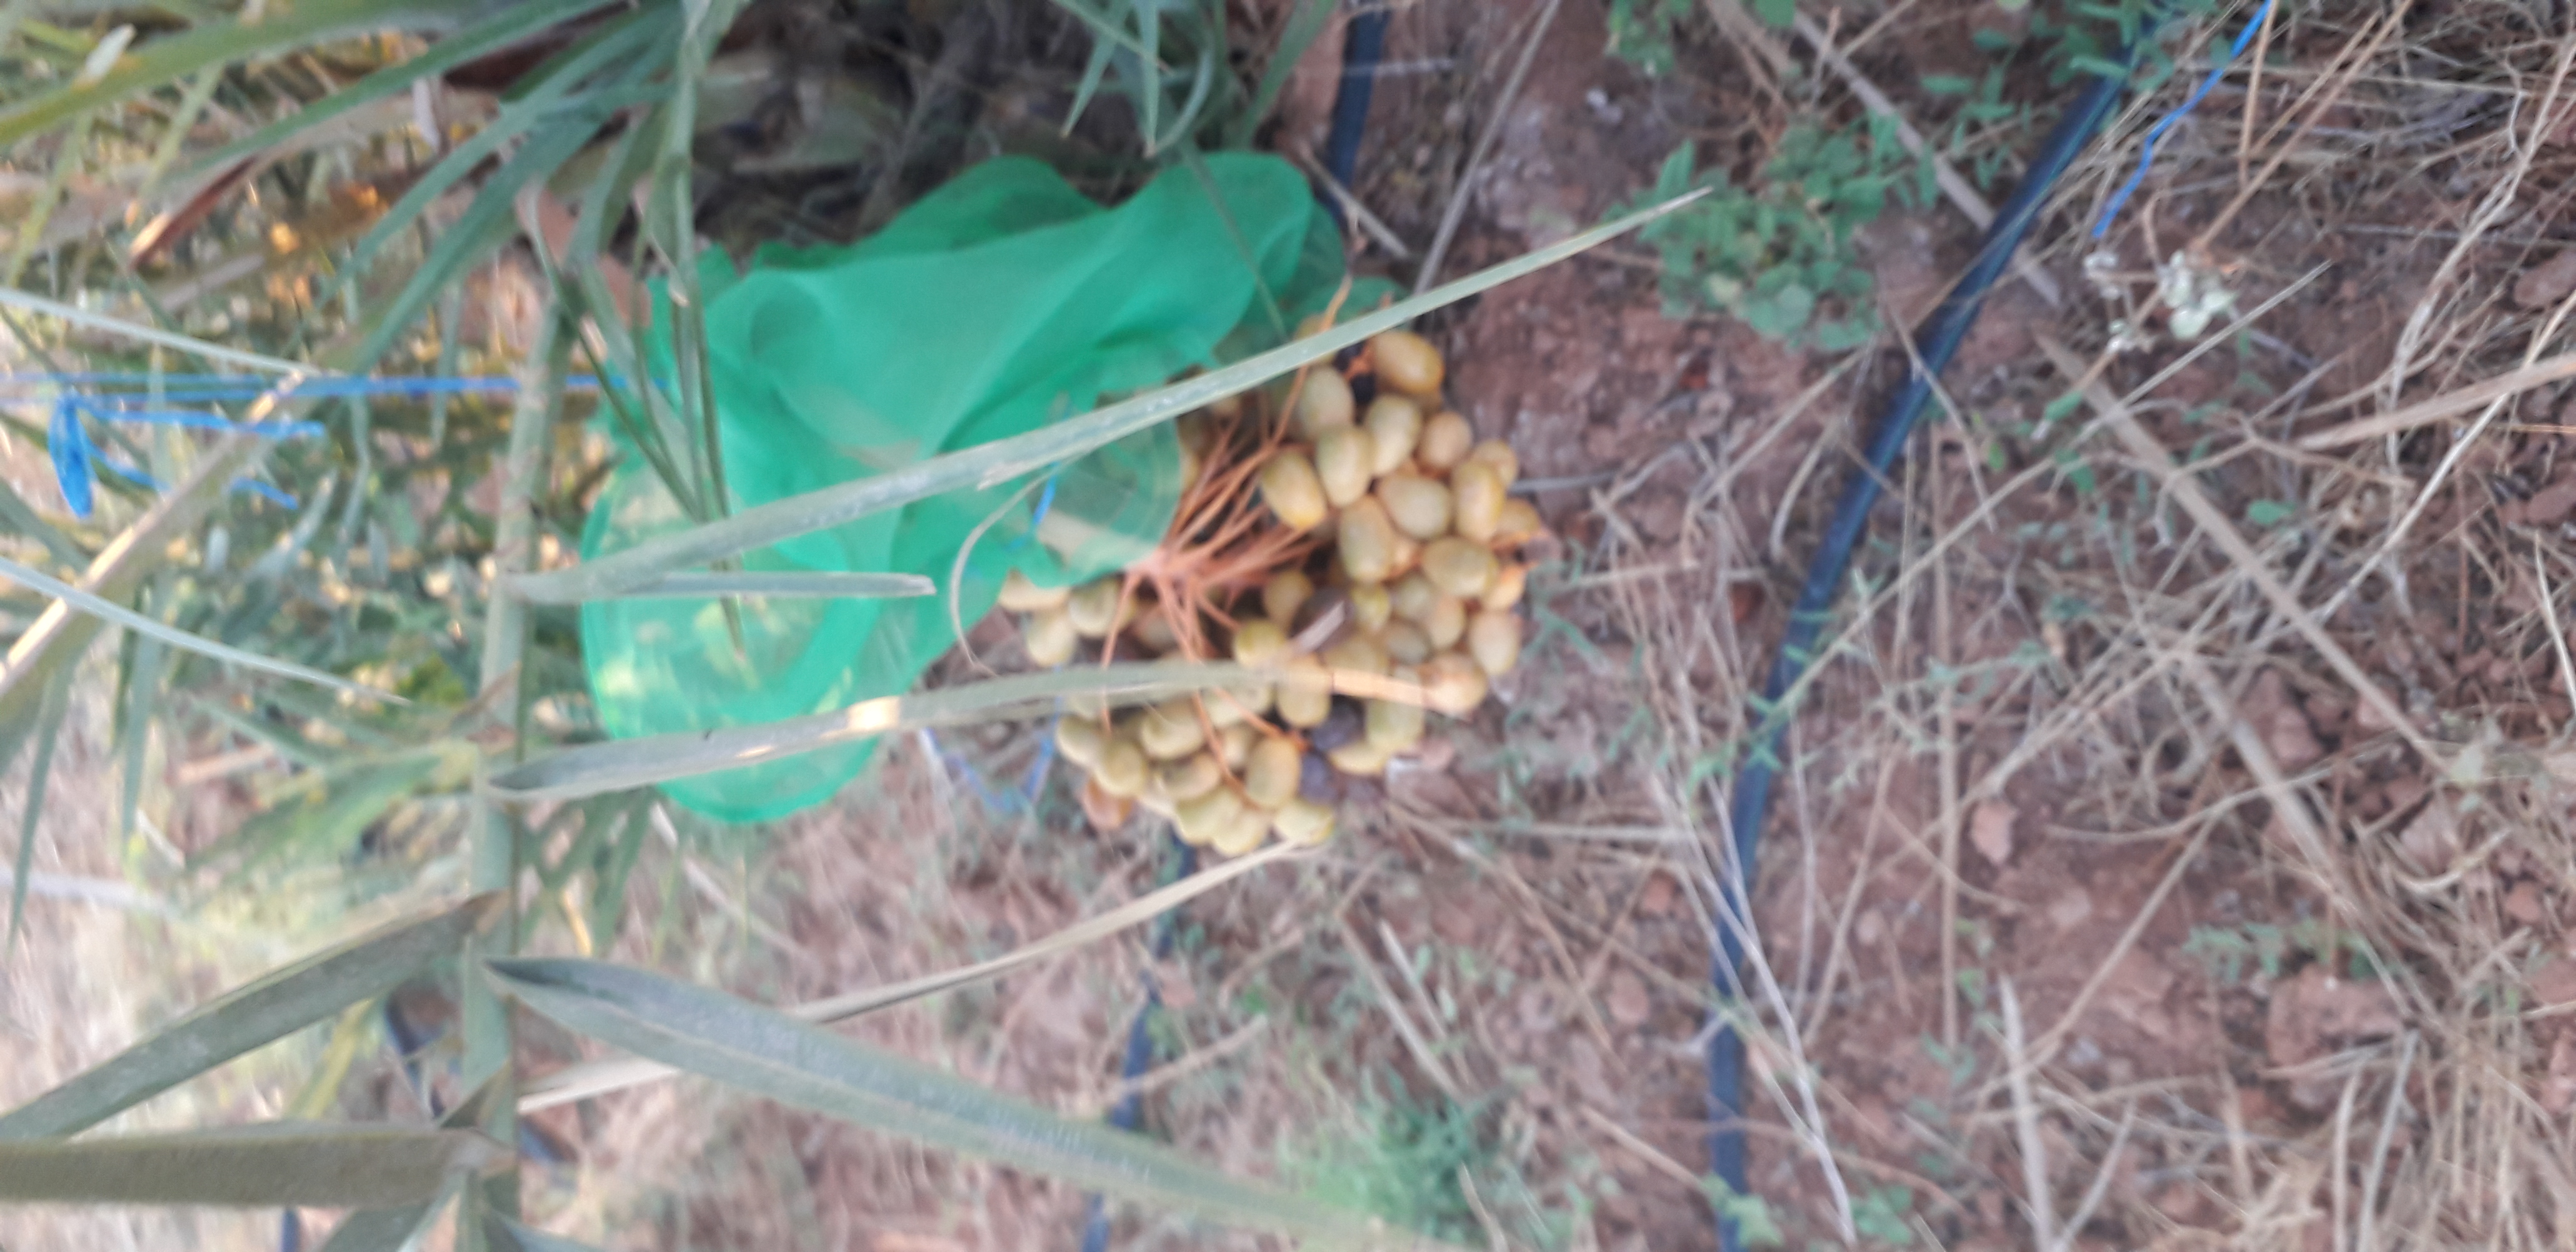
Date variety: Boufagous